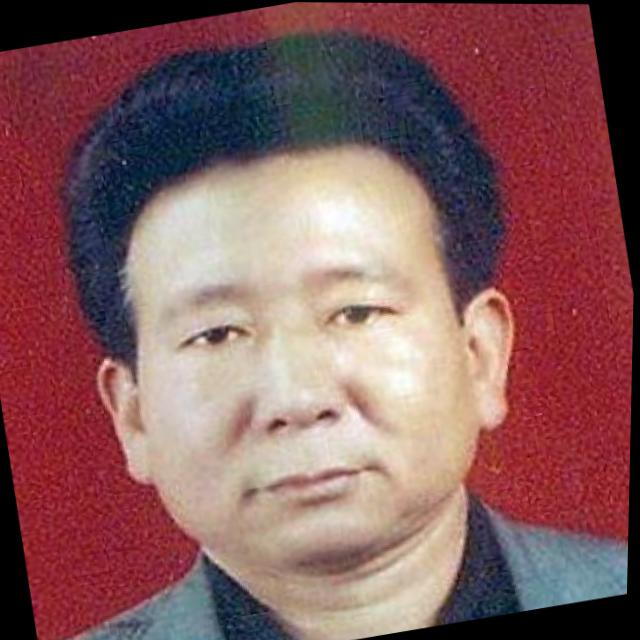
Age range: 45-64